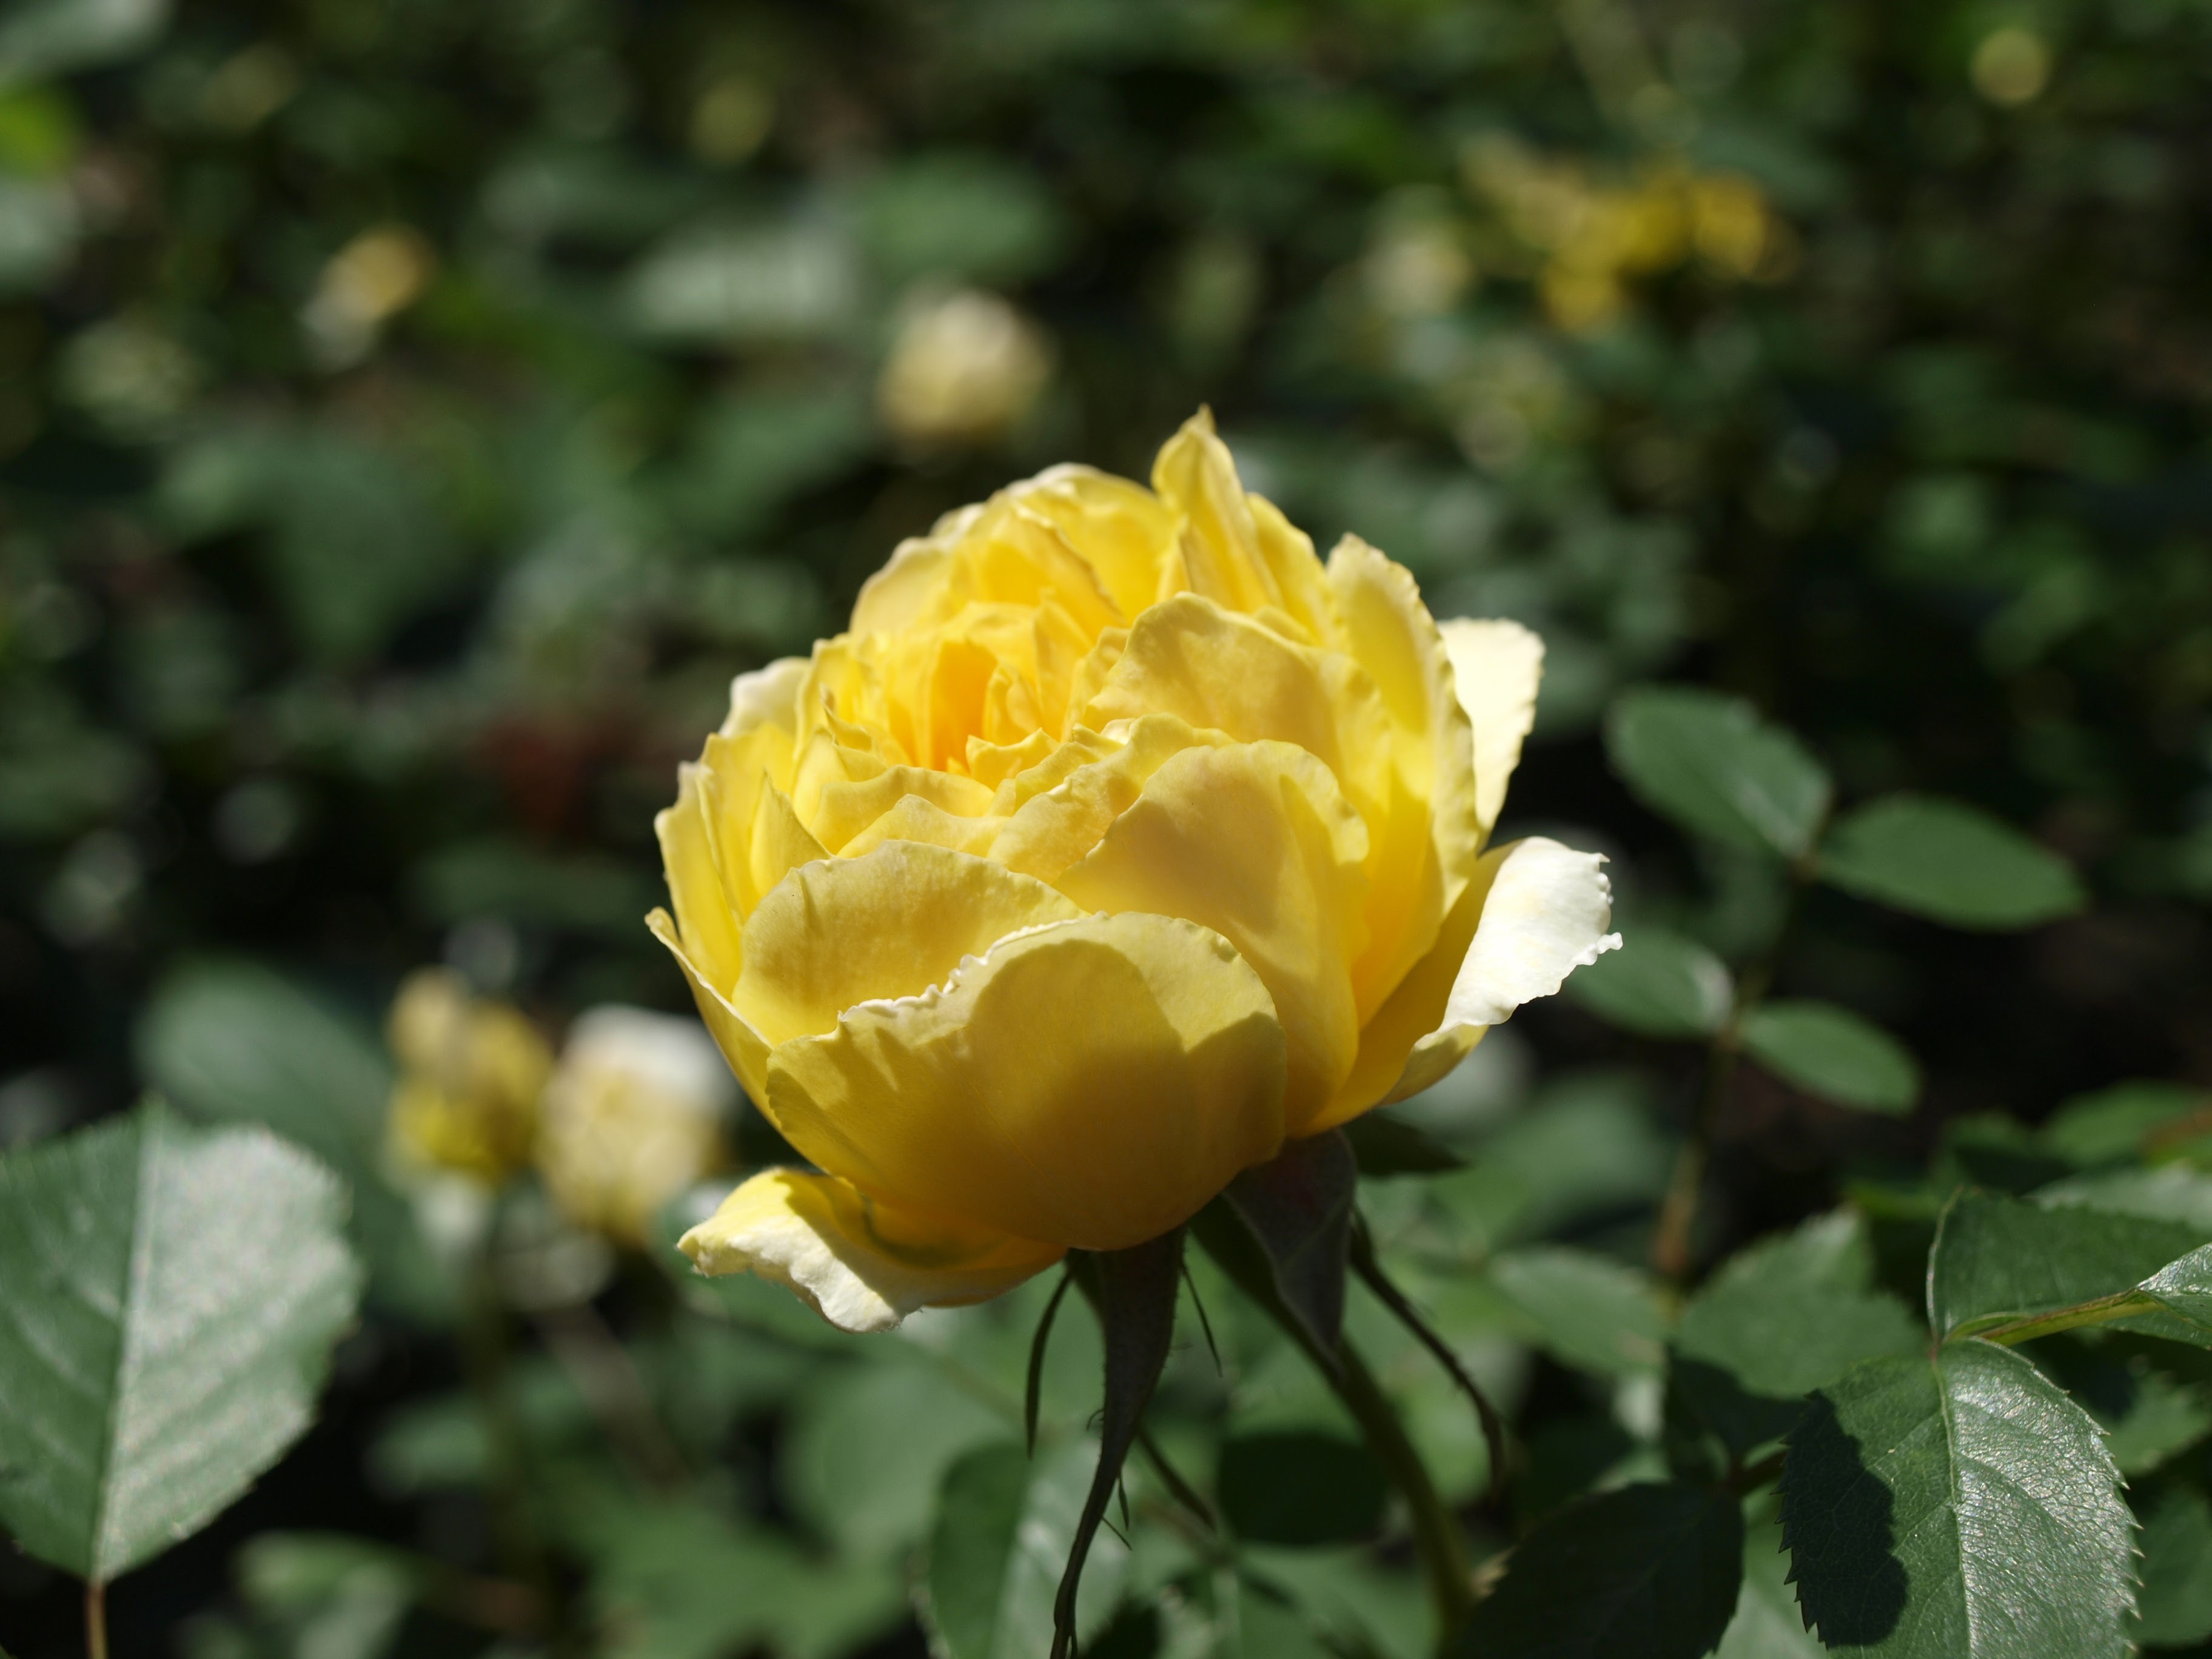
plant, sunlight, flower, petal, rose, botany, yellow, garden, flora, flowers, floribunda, macro photography, flowering plant, garden roses, rose family, nunobiki herb garden, petals of yellow, land plant, austrian briar